Churchill Bridge

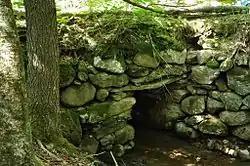

The Churchill Bridge is a historic bridge carrying Mountain Road over Bicknell Brook, in a rural corner of Buckfield, Maine. It is one of three documented stone lintel bridges in the state. It is a dry laid rubble stone structure which carries the road over the stream at a height of about . The total length of the bridge is about , and the clear span over the brook is . The span is formed by five massive ledge stones laid on rubble abutments about above the stream. Additional rubble is laid above to form the bed of the gravel roadway. The bridge crosses the stream at a slight angle, so its abutments are extended with wingwalls to the northwest and southeast.